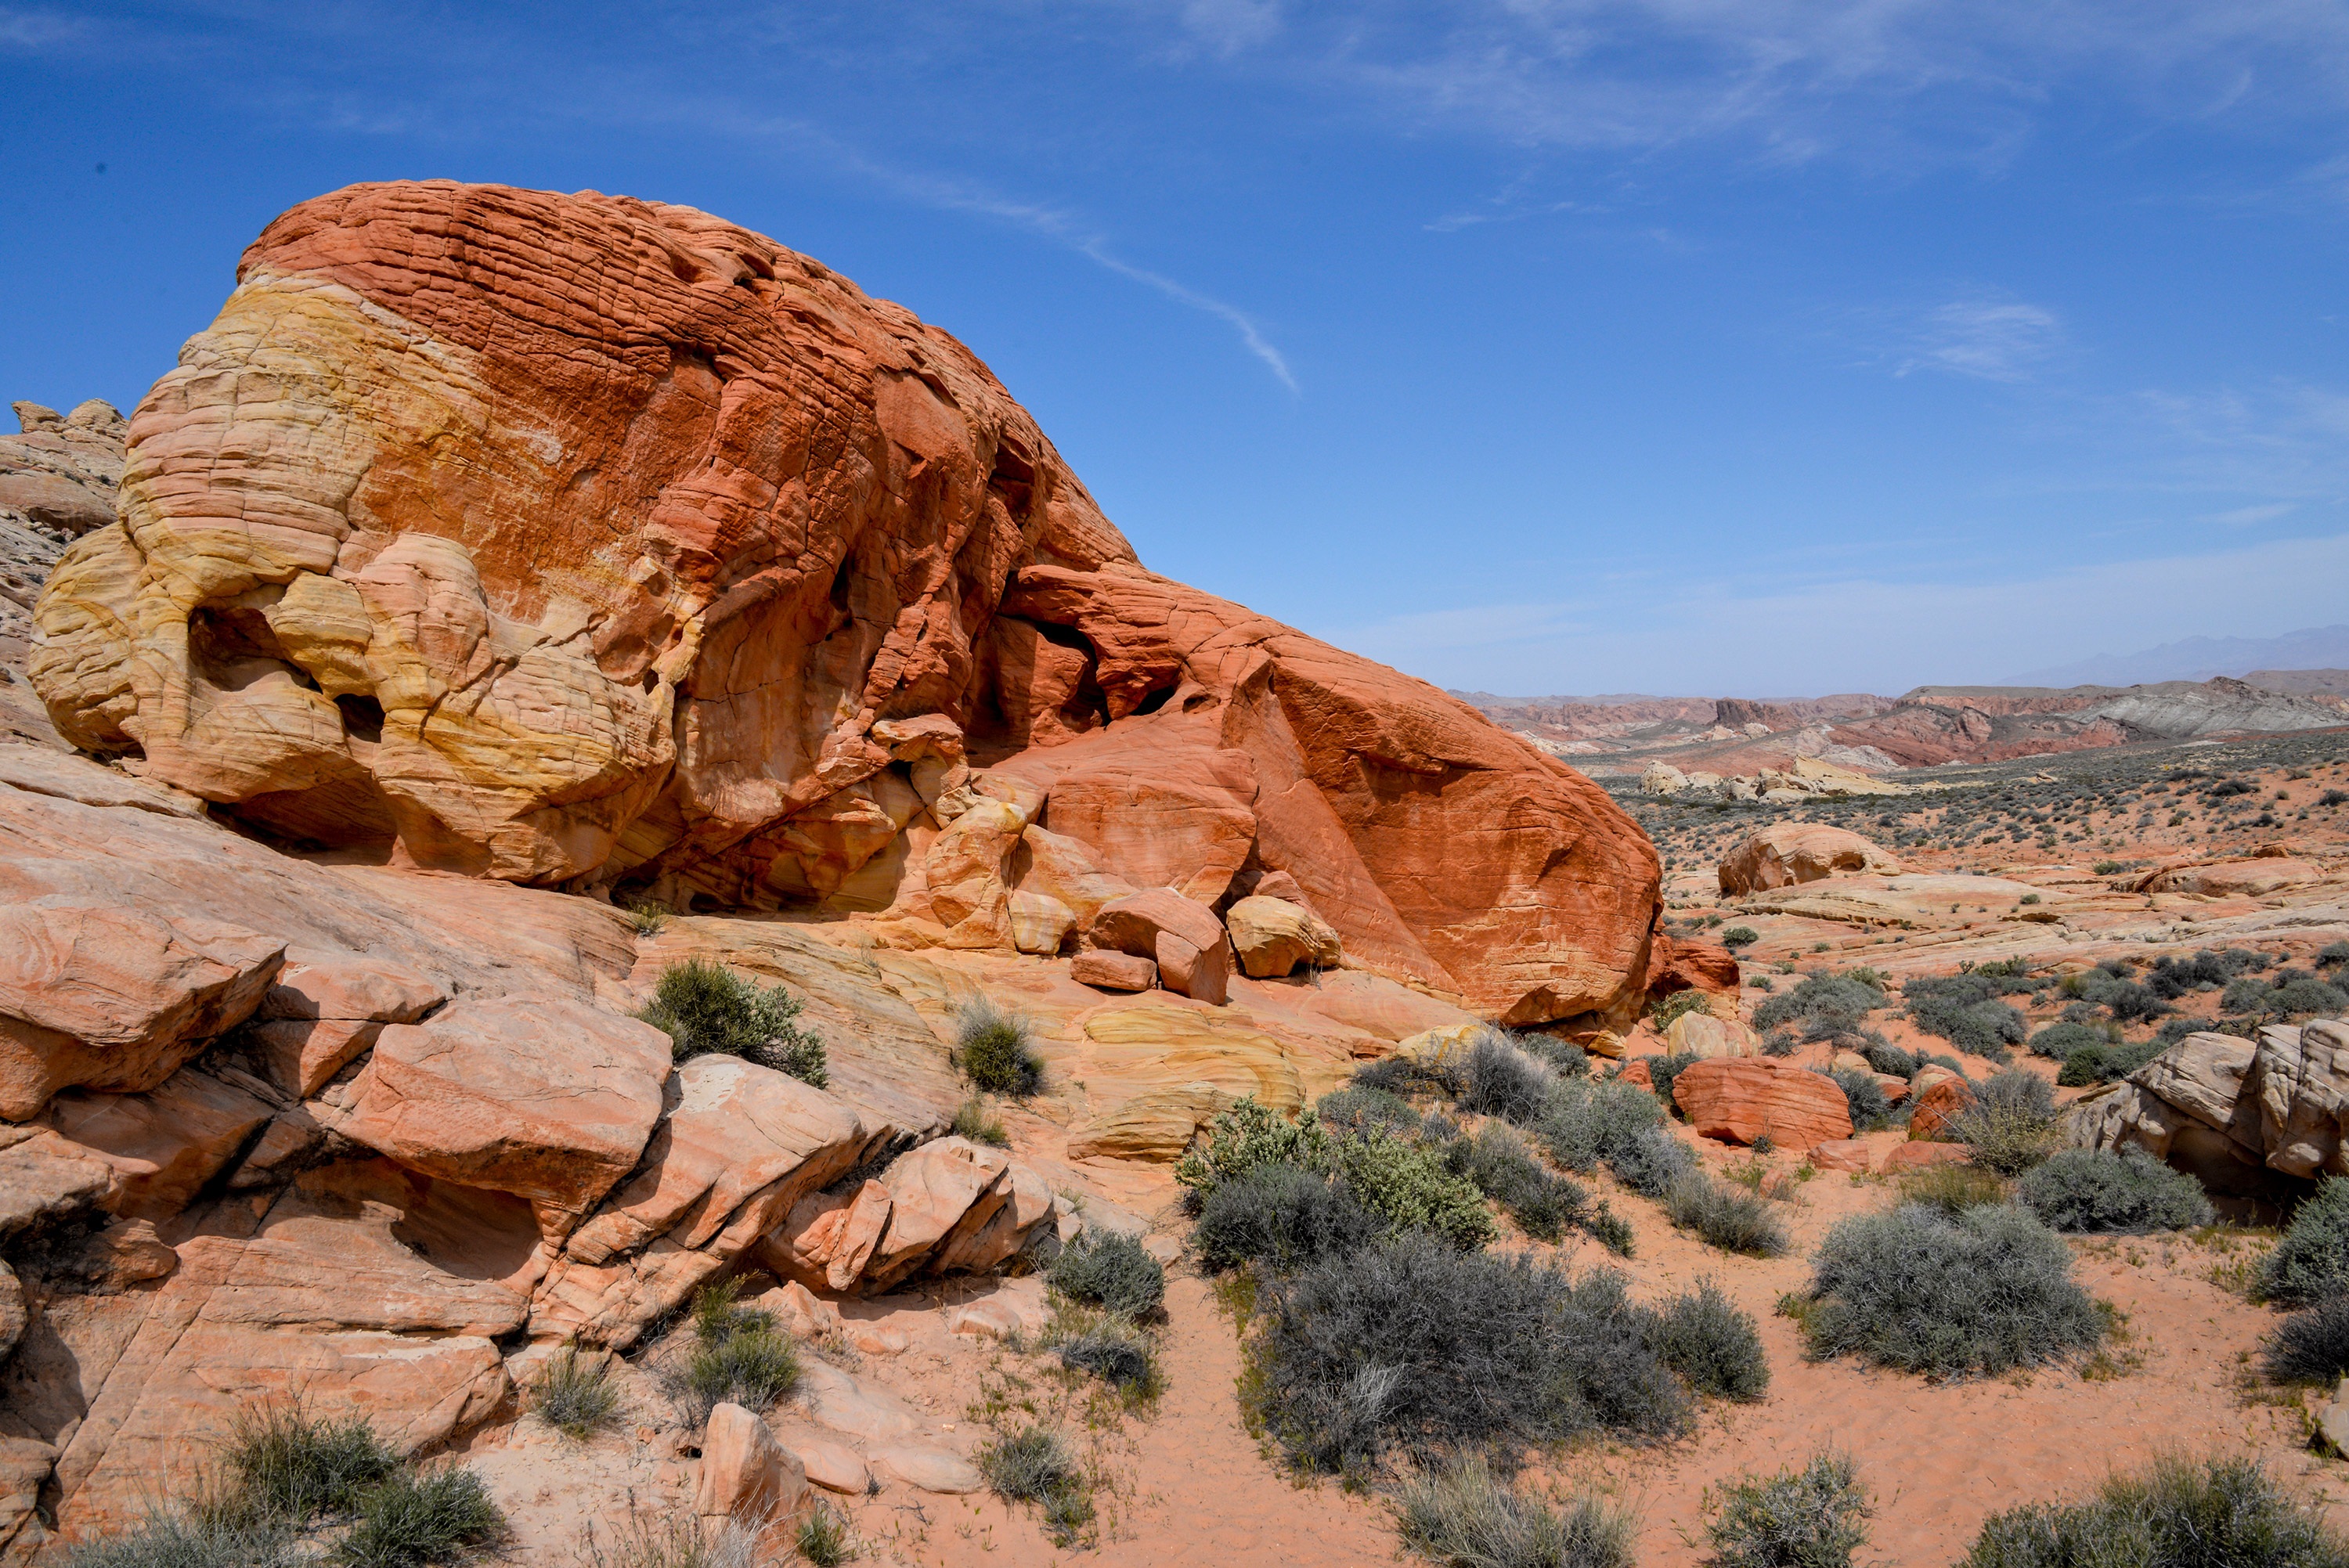
landscape, sand, rock, horizon, wilderness, mountain, sky, desert, valley, stone, formation, dry, arch, red, scenic, usa, blue, canyon, terrain, national park, heat, arizona, mountain landscape, desert landscape, outdoors, west, geology, badlands, landscapes, plateau, beautiful, western, arizona desert, southwest, wadi, butte, landform, nature landscape, natural environment, geographical feature, aeolian landform